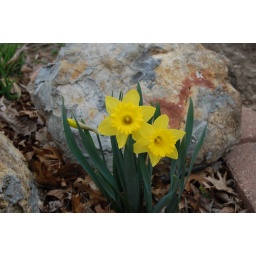
flower by rock